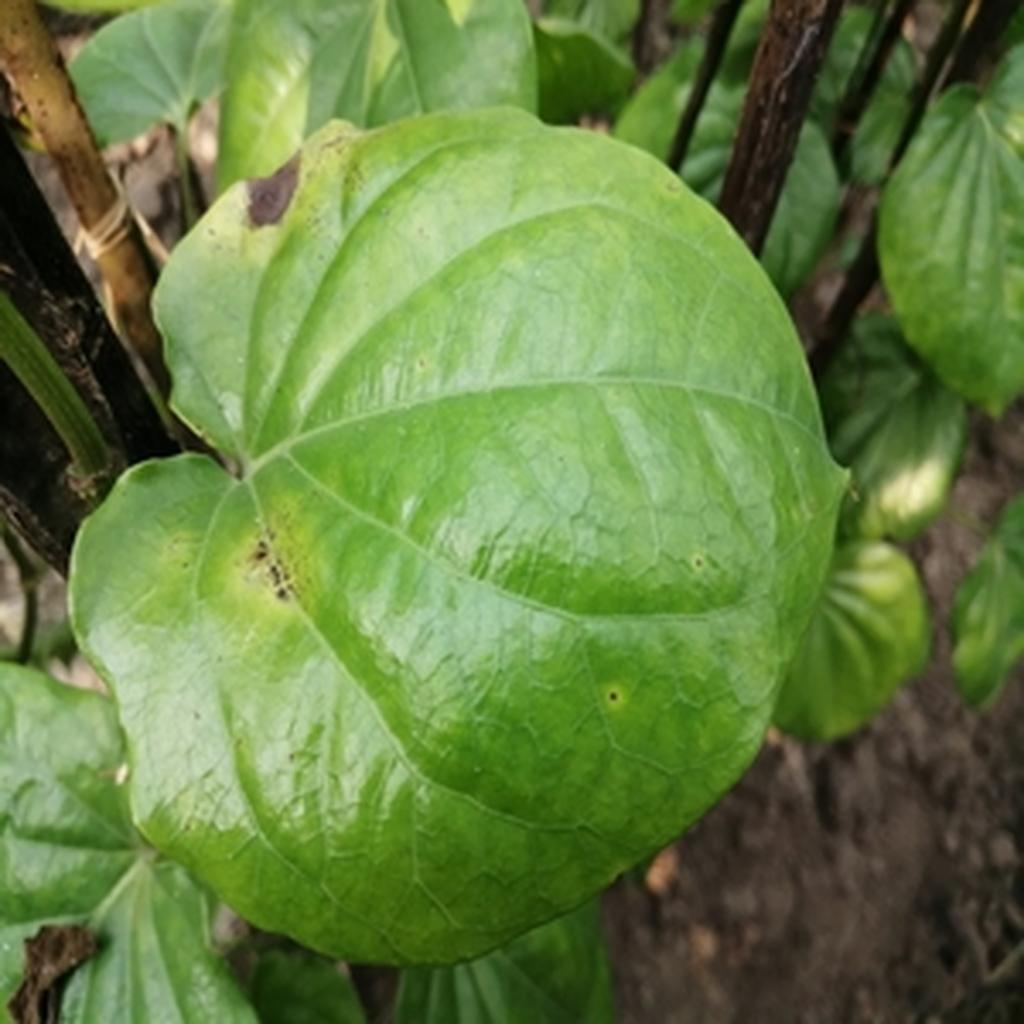
Label: Leaf_Rot